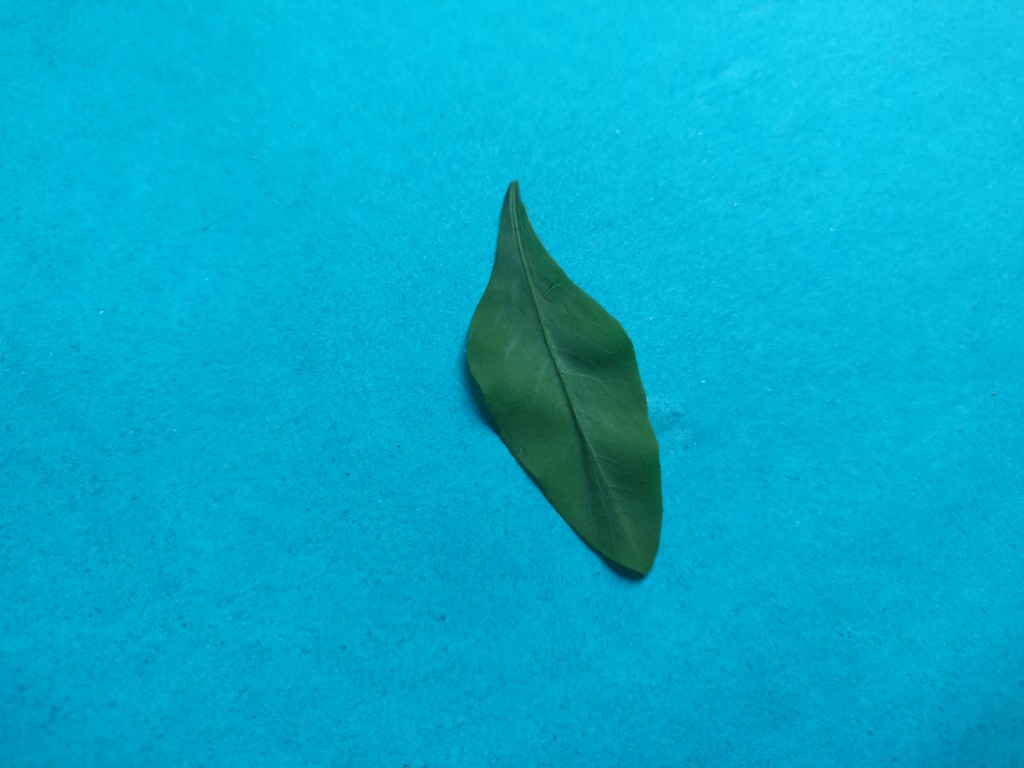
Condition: Healthy
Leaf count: single
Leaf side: front